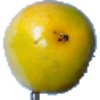
Label: Maracuja 1